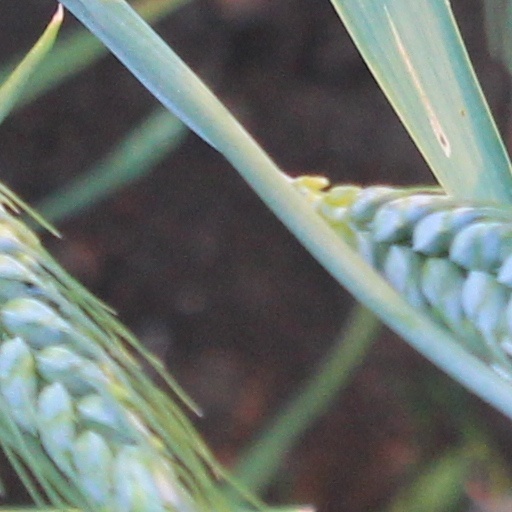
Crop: wheat